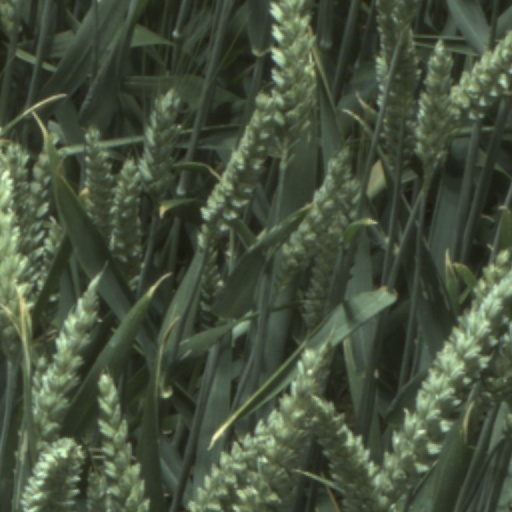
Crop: wheat